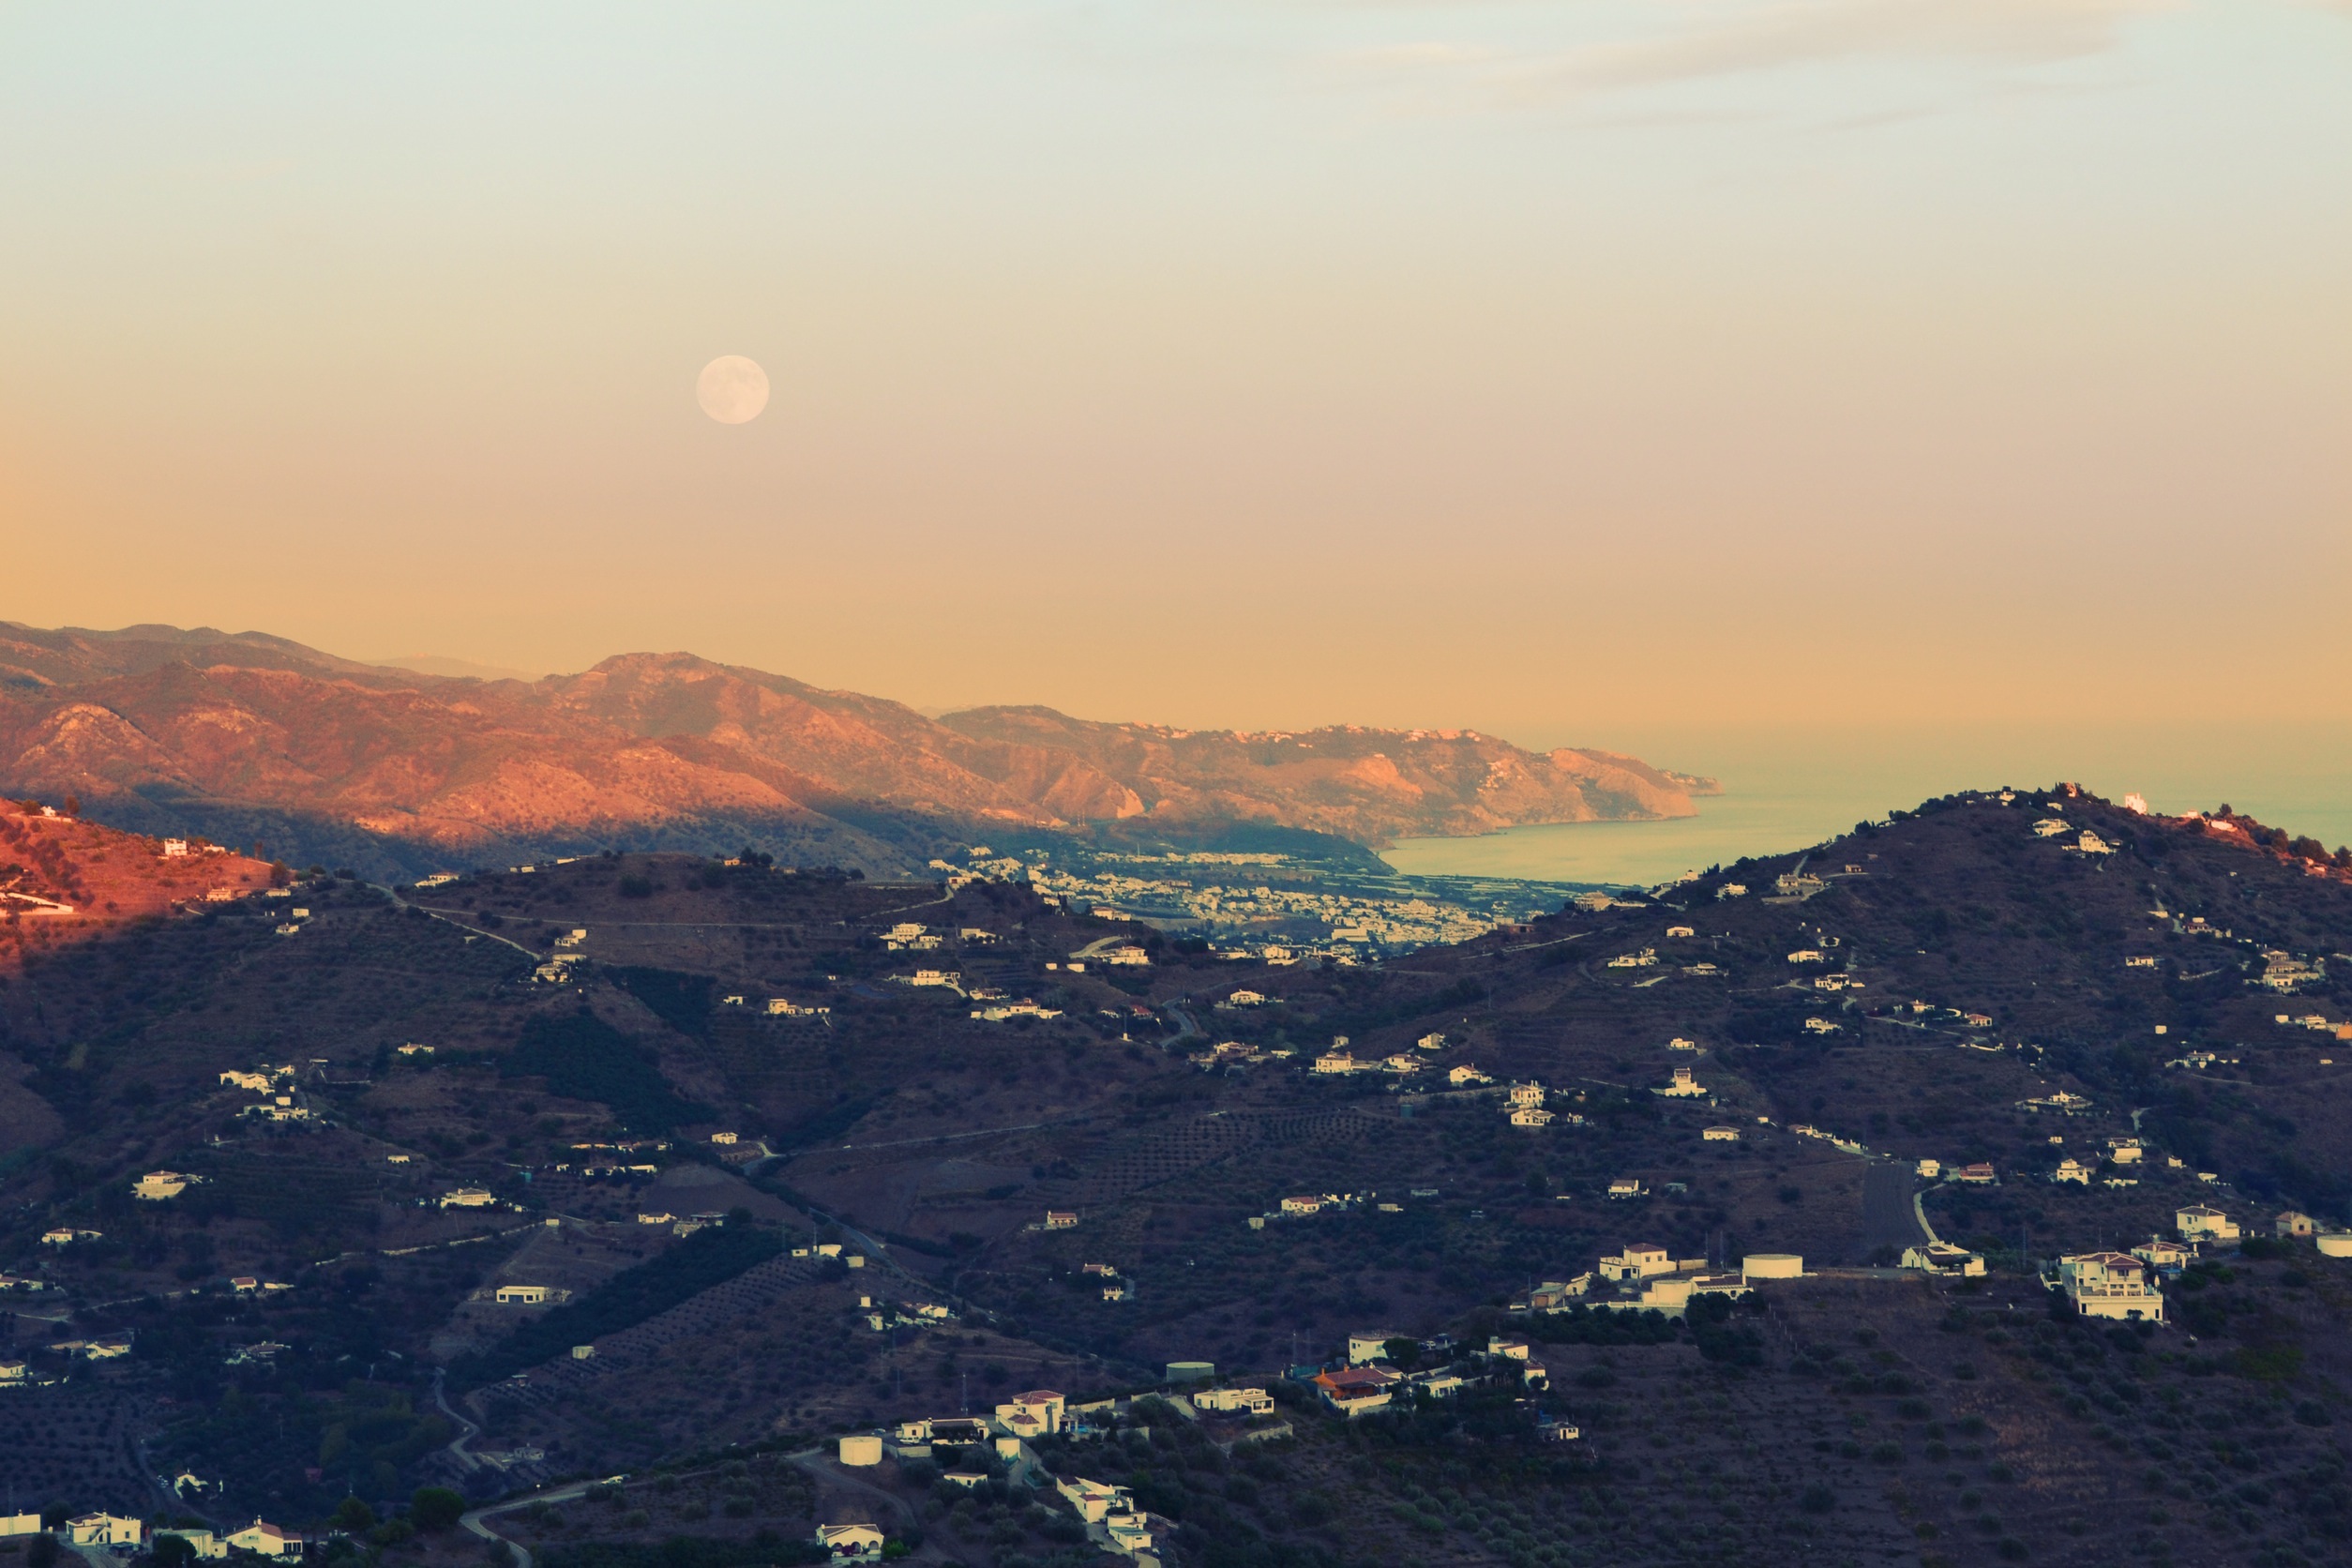
beach, landscape, sea, coast, water, nature, rock, ocean, horizon, mountain, sky, sunrise, sunset, hiking, sunlight, morning, hill, adventure, view, dawn, mountain range, panorama, summer, vacation, travel, coastline, dusk, environment, evening, bay, island, blue, freedom, tourism, moon, summit, outdoors, mountains, plateau, destination, landform, atmospheric phenomenon, mountainous landforms